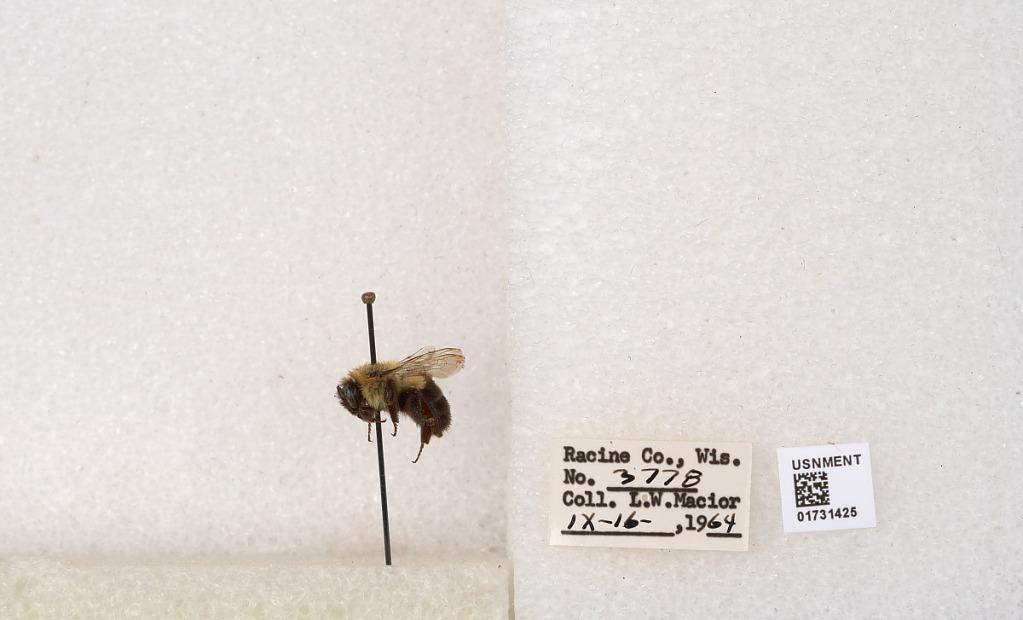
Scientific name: Bombus impatiens Cresson
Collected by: L. Macior
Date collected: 1964-9-16
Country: United States
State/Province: Wisconsin
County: Racine
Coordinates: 42.7299, -87.8123